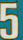
Number: 5